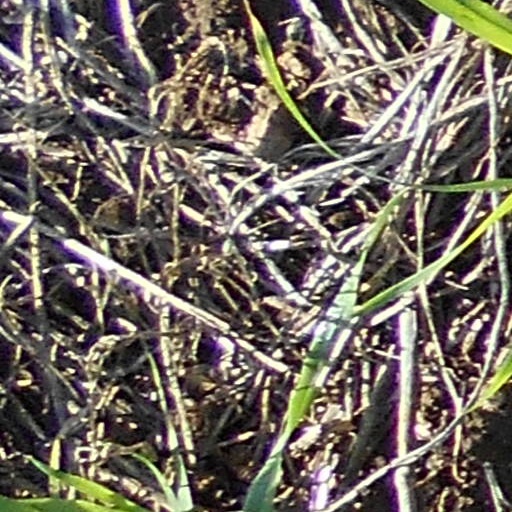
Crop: wheat